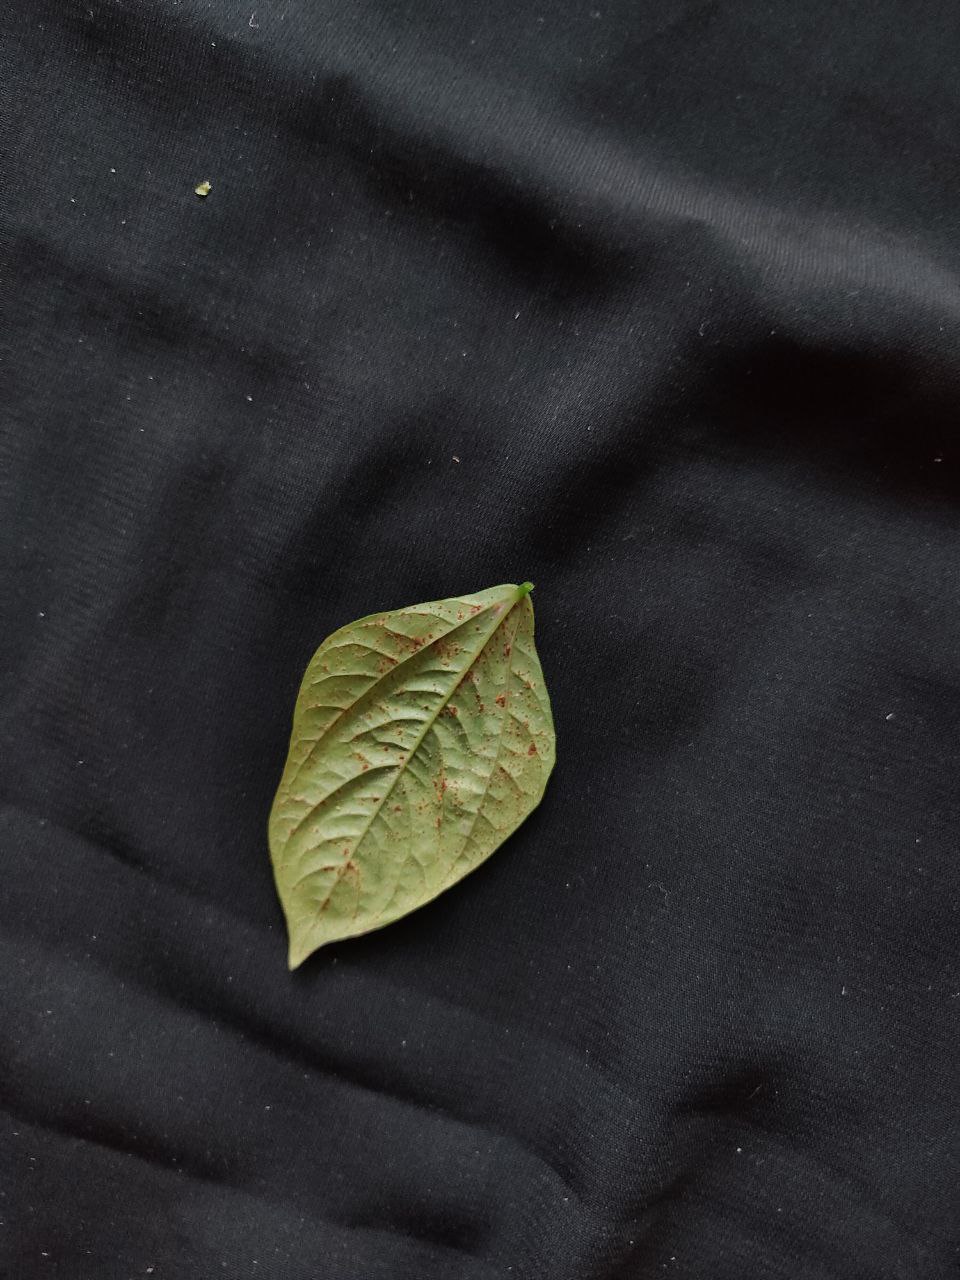
Crop: cowpea
Leaf condition: Septoria leaf spot